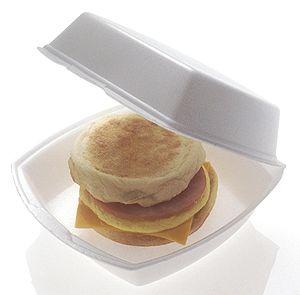
Cette page présente différents sandwichs et tartines existant à travers le monde.